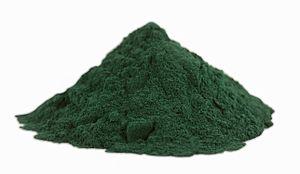
L'aliment communément nommé spiruline est un produit à base de cyanobactéries du genre Arthrospira, des bactéries photosynthétiques microscopiques bleu-vert, généralement séchées et broyées. Ce n'est donc ni une plante, ni une algue, ni même un représentant du genre Spirulina au sens actuel. Traditionnellement, cet aliment est consommé en galettes, notamment par les Kanem du Tchad dès le IXᵉ siècle, mais les Aztèques en faisaient aussi une sorte de fromage. La spiruline a été redécouverte au XXᵉ siècle en tant que complément alimentaire, et sa commercialisation développée dans les années 1970 par les pays industrialisés, avec la mise en culture de souches de ces mêmes cyanobactéries.